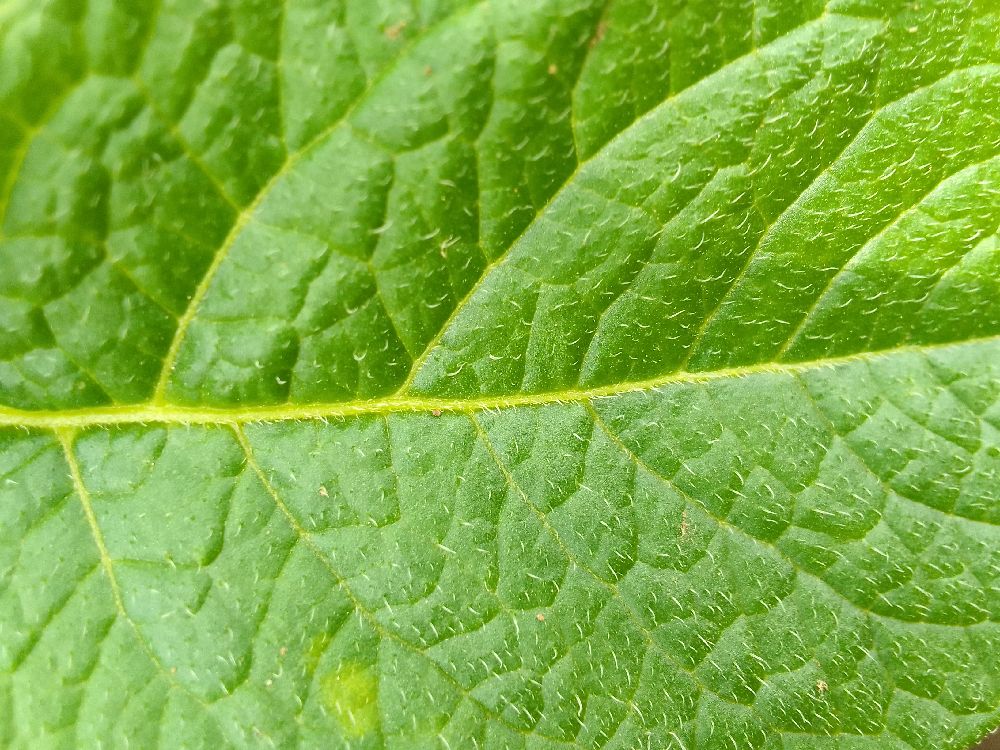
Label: Healthy